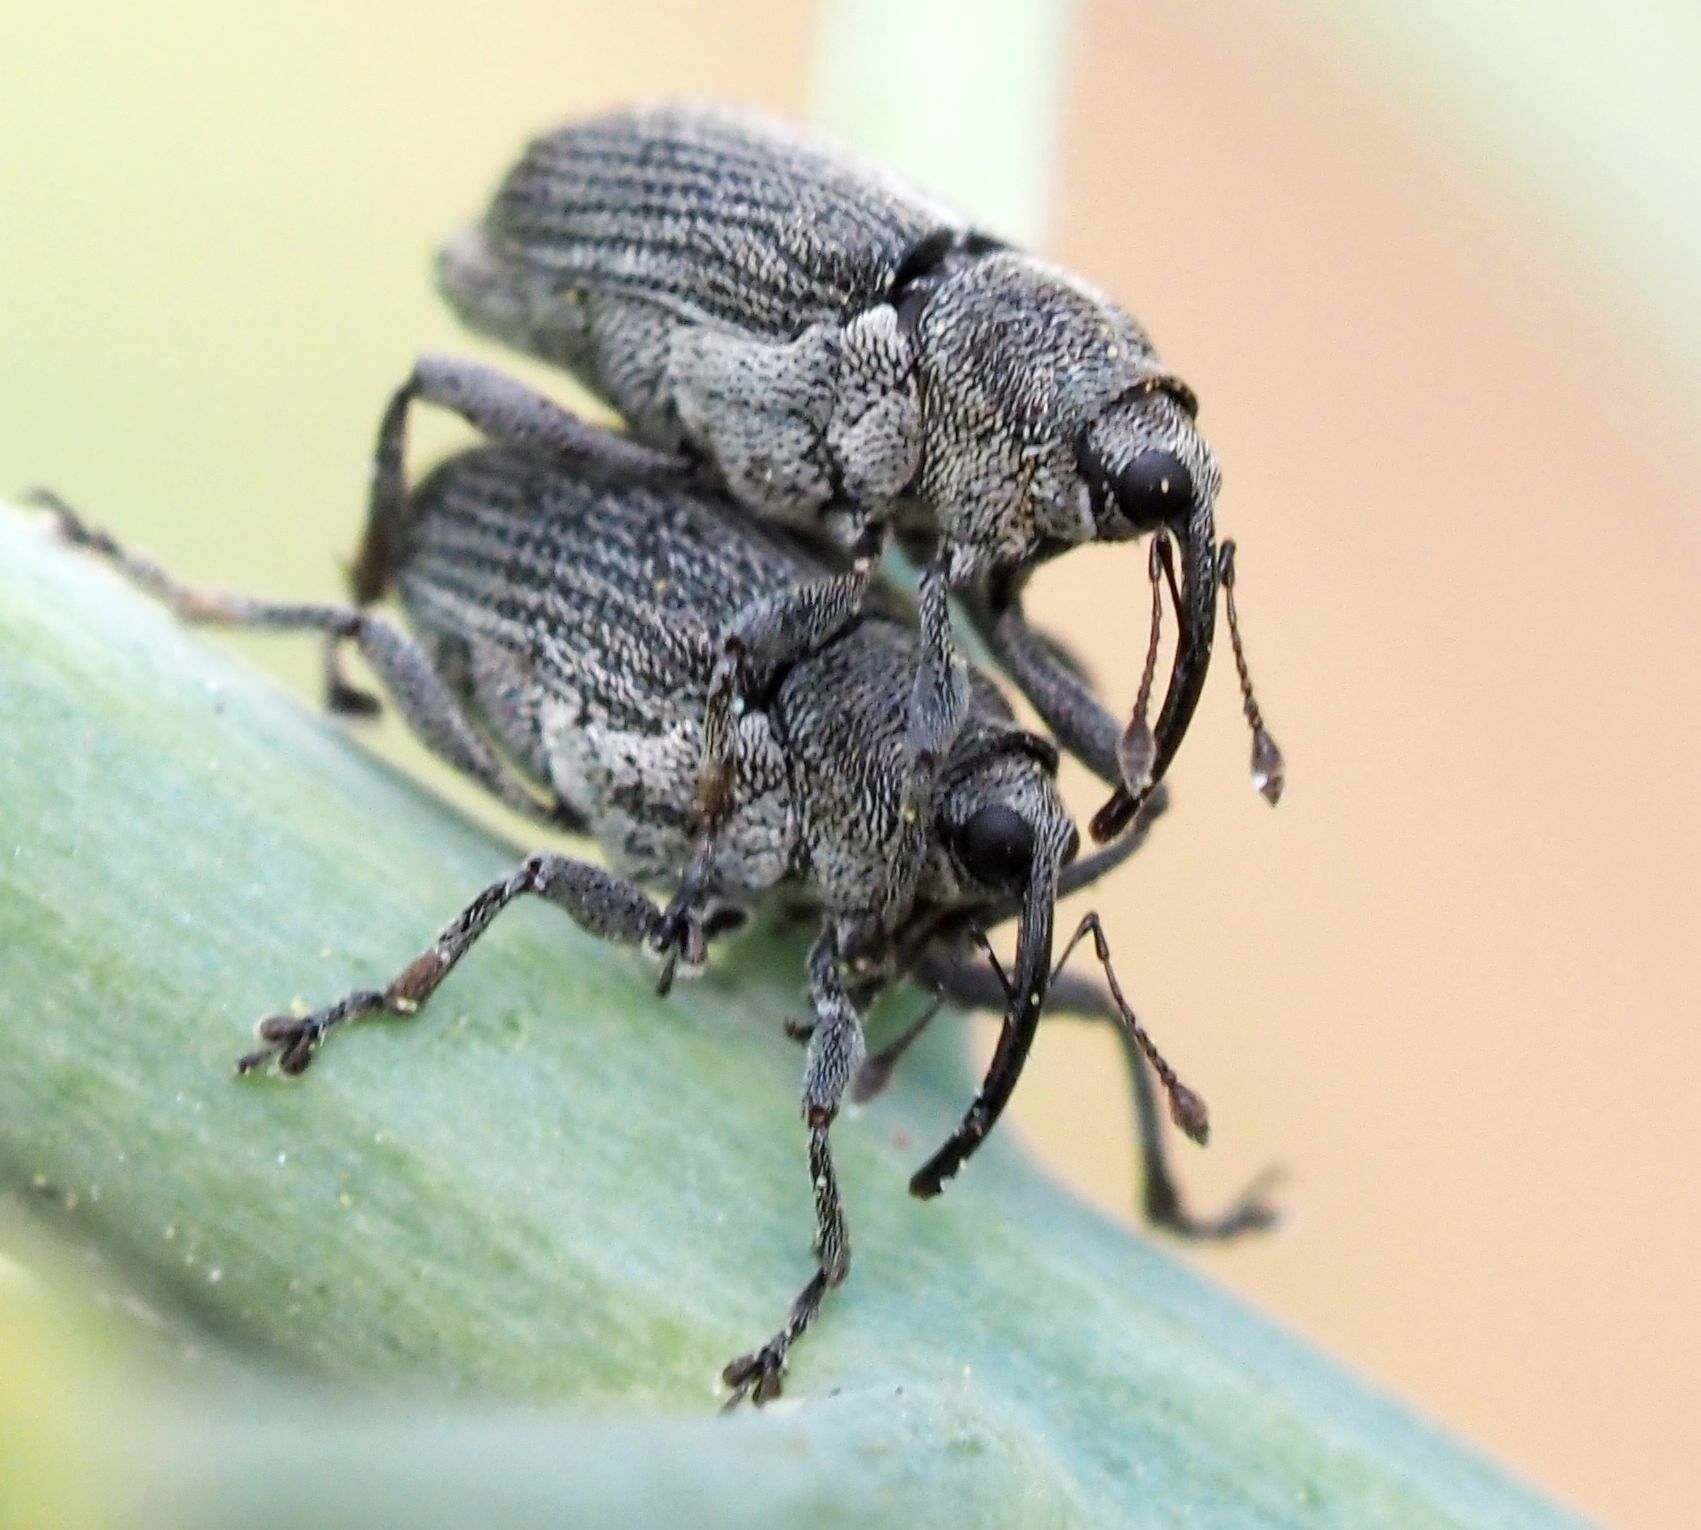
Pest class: Cabbage_seedpod_weevil